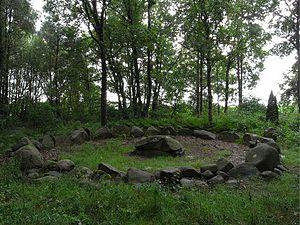
Flögeln est un quartier de la commune allemande de Geestland, dans l'arrondissement de Cuxhaven, Land de Basse-Saxe.